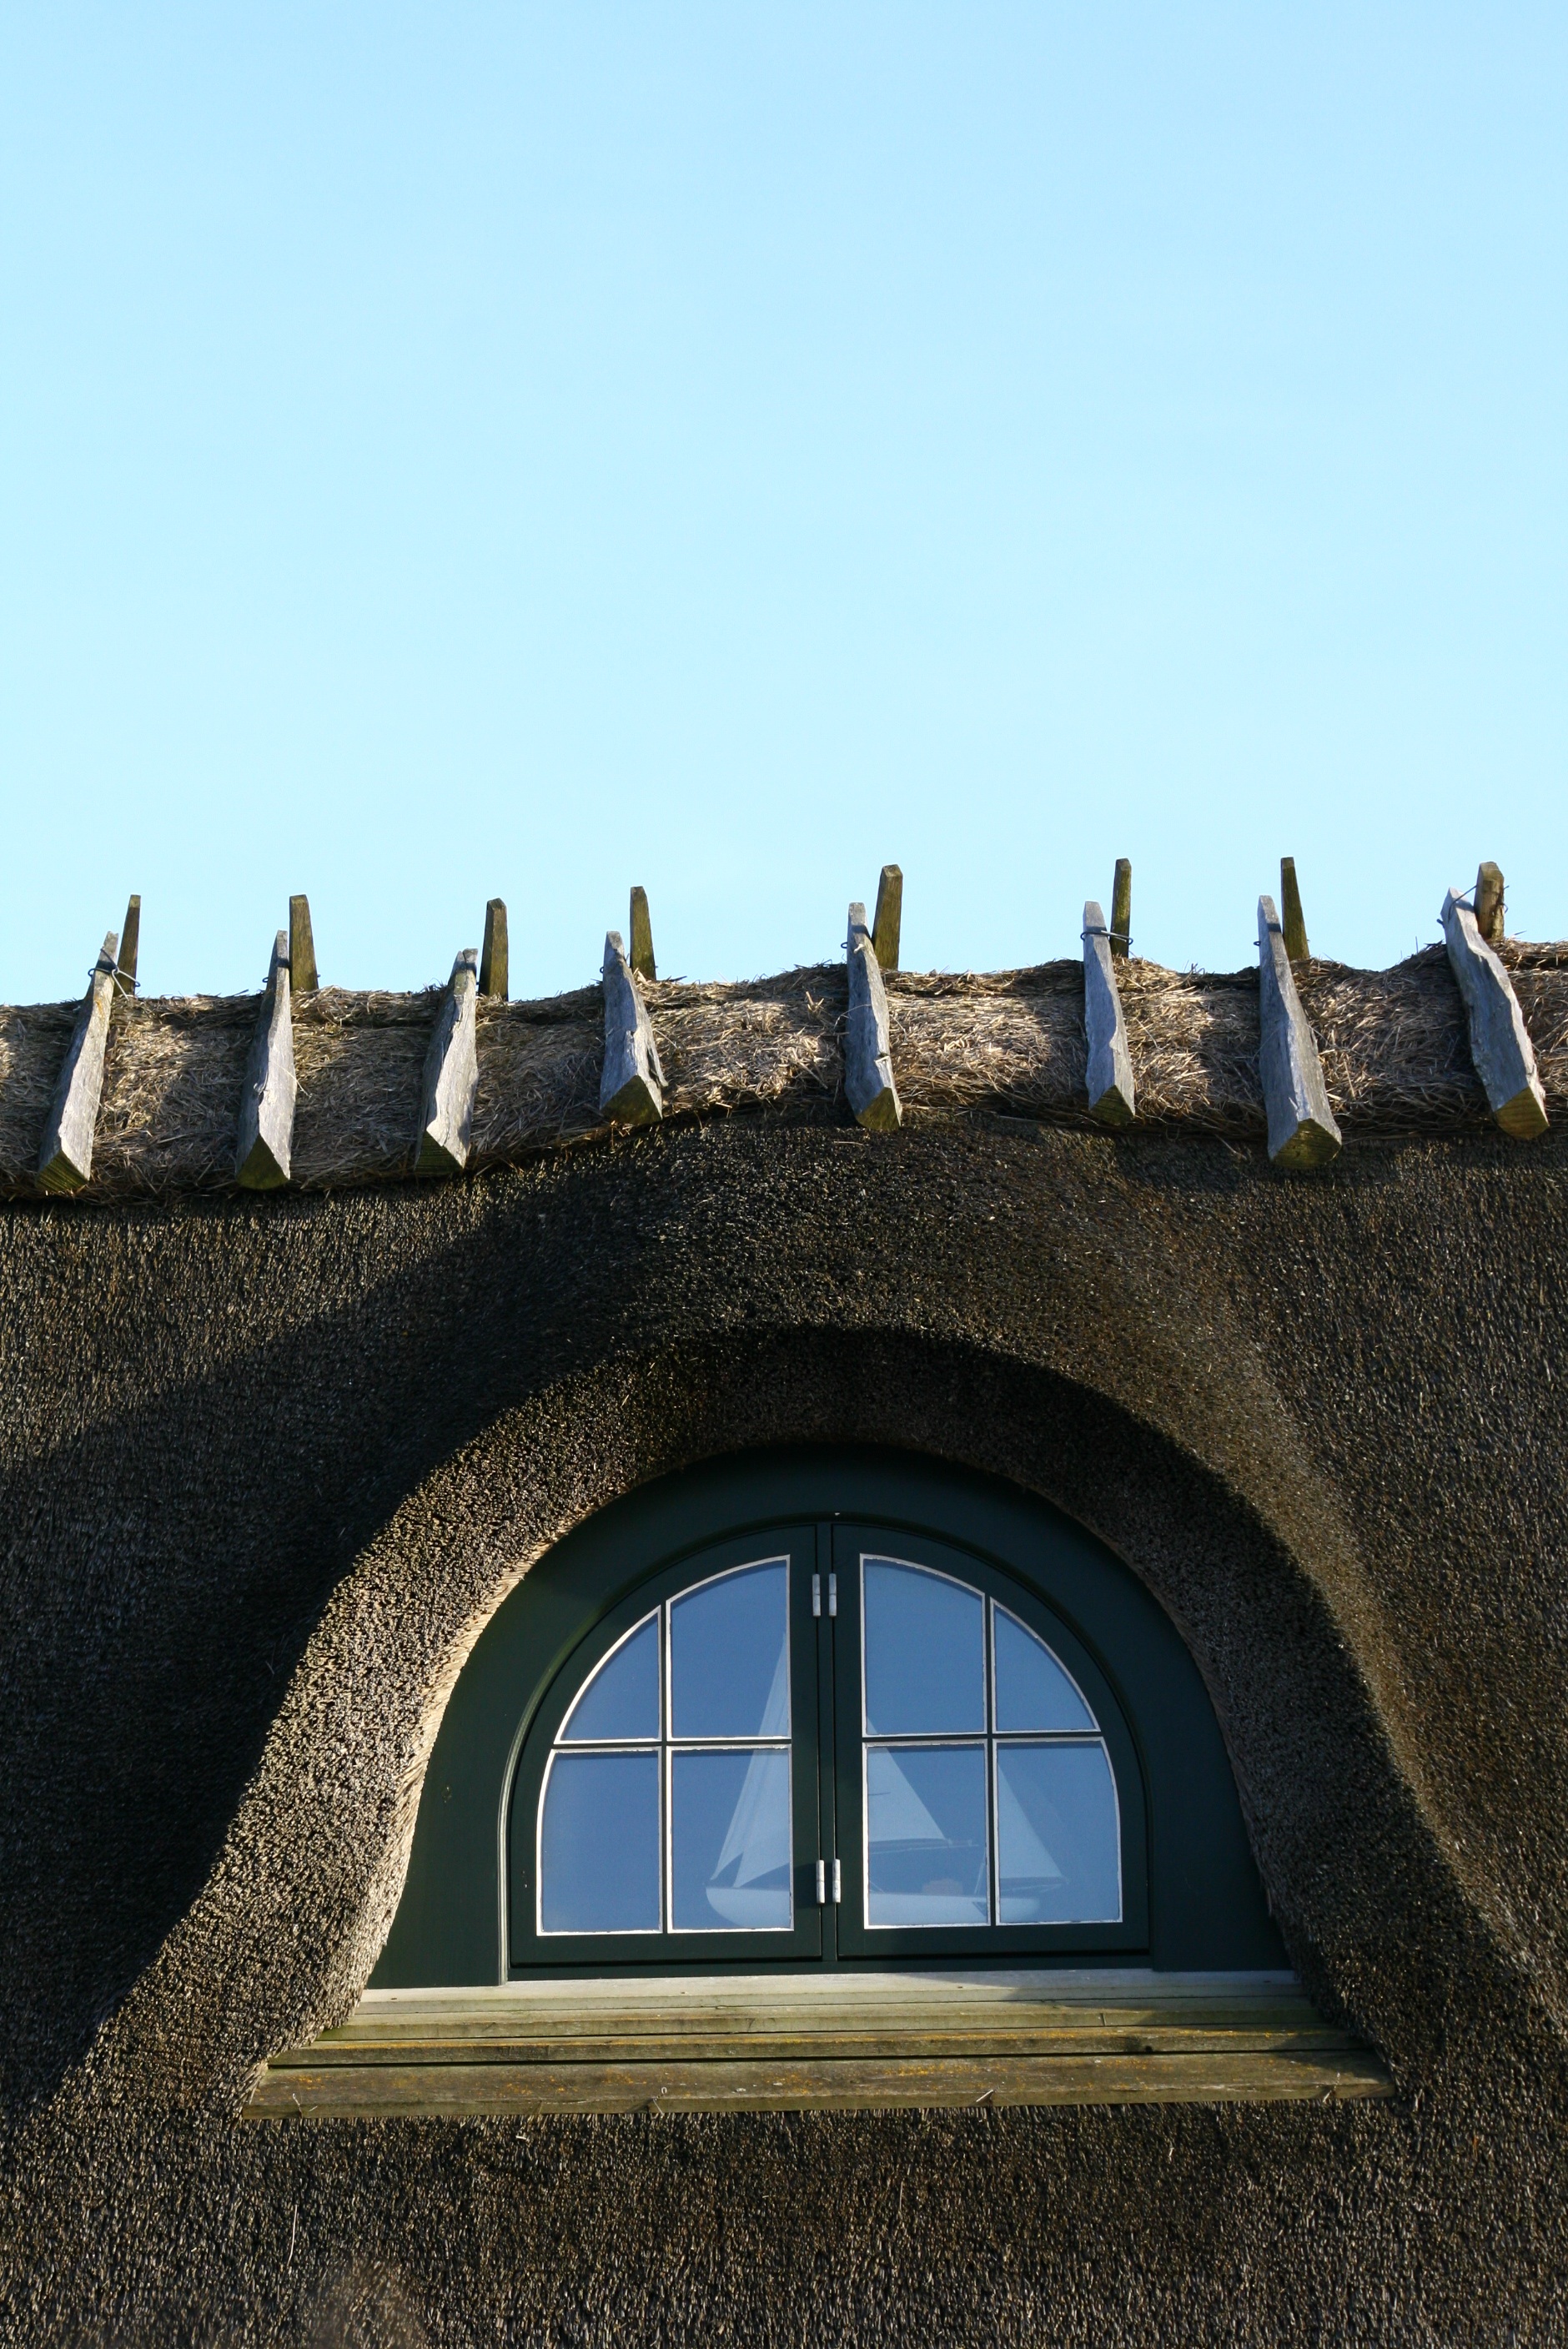
architecture, house, arch, castle, ancient, facade, blue, small window, thatched roof, farmhouse, estate, traditional